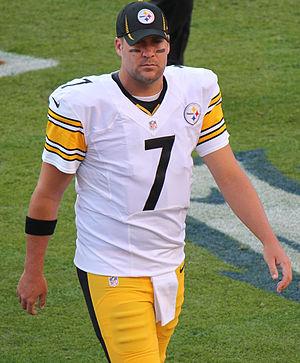
Les Helvético-Américains sont les Américains ayant des ancêtres suisses.